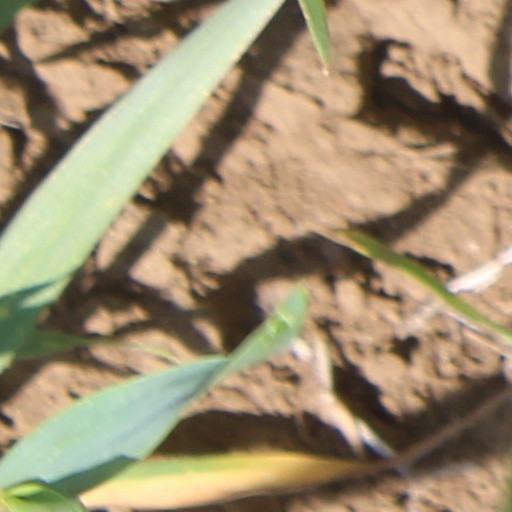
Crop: wheat